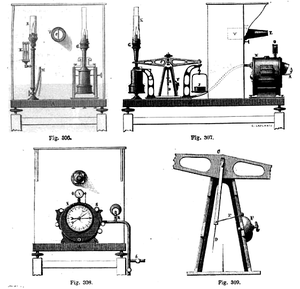
Appareils photométriques de MM. Dumas et Regnault pour la vérification du pouvoir éclairant du gaz
Le pouvoir éclairant est un terme ancien pour qualifier la capacité d'un combustible ou d'un appareil d'éclairage à produire de la lumière, soit l'énergie qu'il est capable de délivrer sous forme de lumière. Il est utilisé bien avant que la photométrie n'acquière ses lettres de noblesse, avec les découvertes de Étienne Louis Malus, Augustin Fresnel, ou François Arago.